Ecological resilience

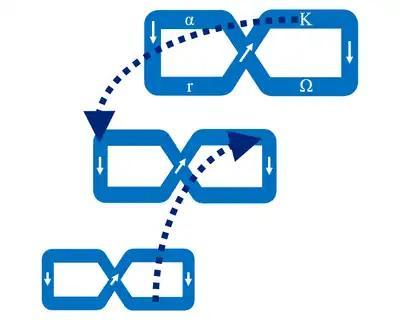
Three levels of a panarchy, three adaptive cycles, and two cross-level linkages (remember and revolt)

Ecologists Brian Walker, C S Holling and others describe four critical aspects of resilience: "latitude", "resistance", "precariousness", and "panarchy".